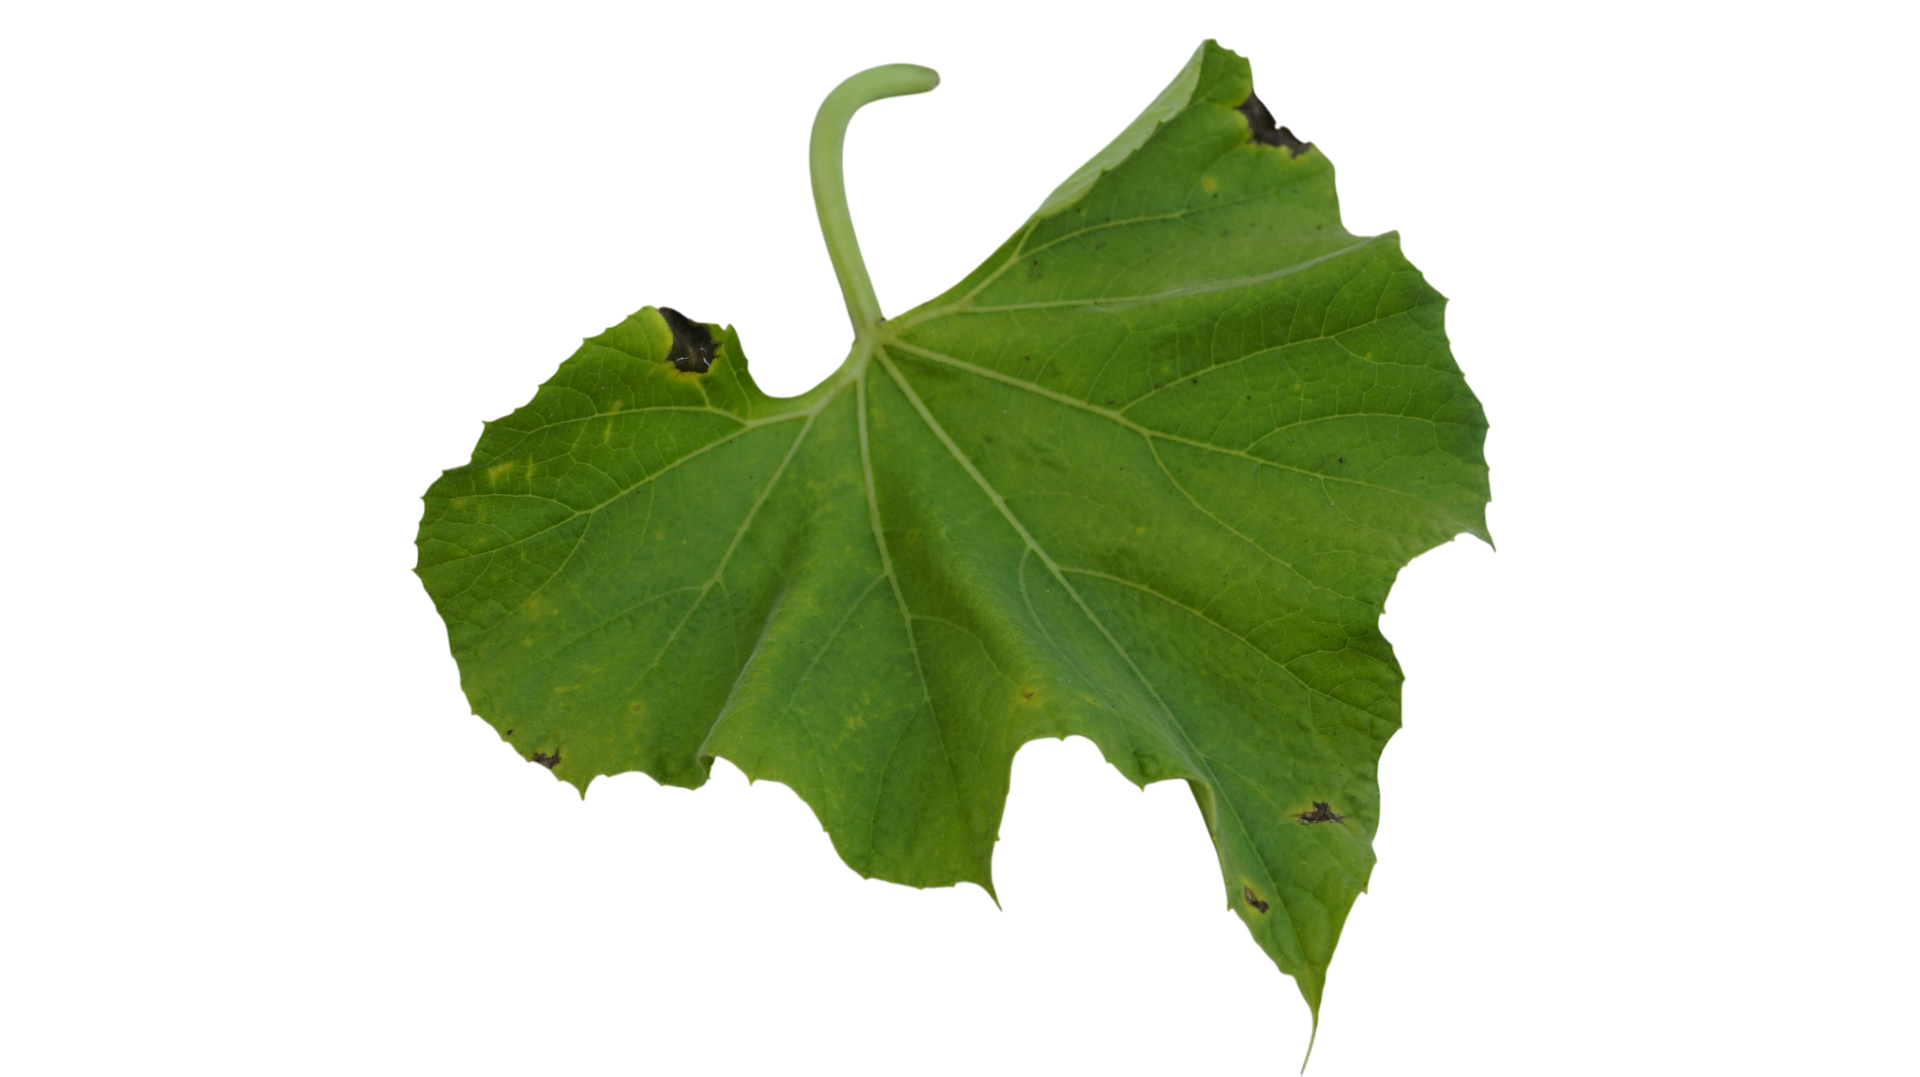
Crop: Bottle Gourd
Label: Early_Alternaria_Leaf_Blight